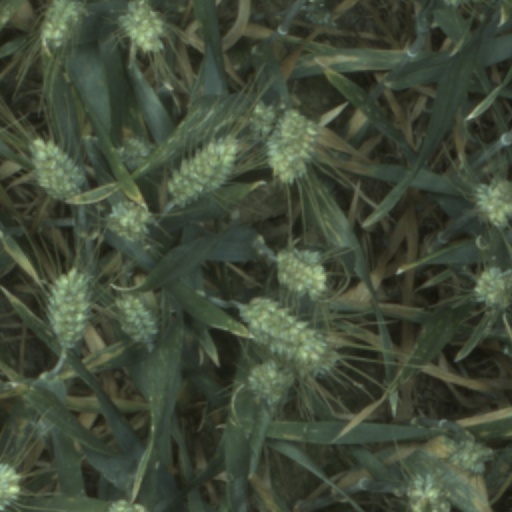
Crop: wheat